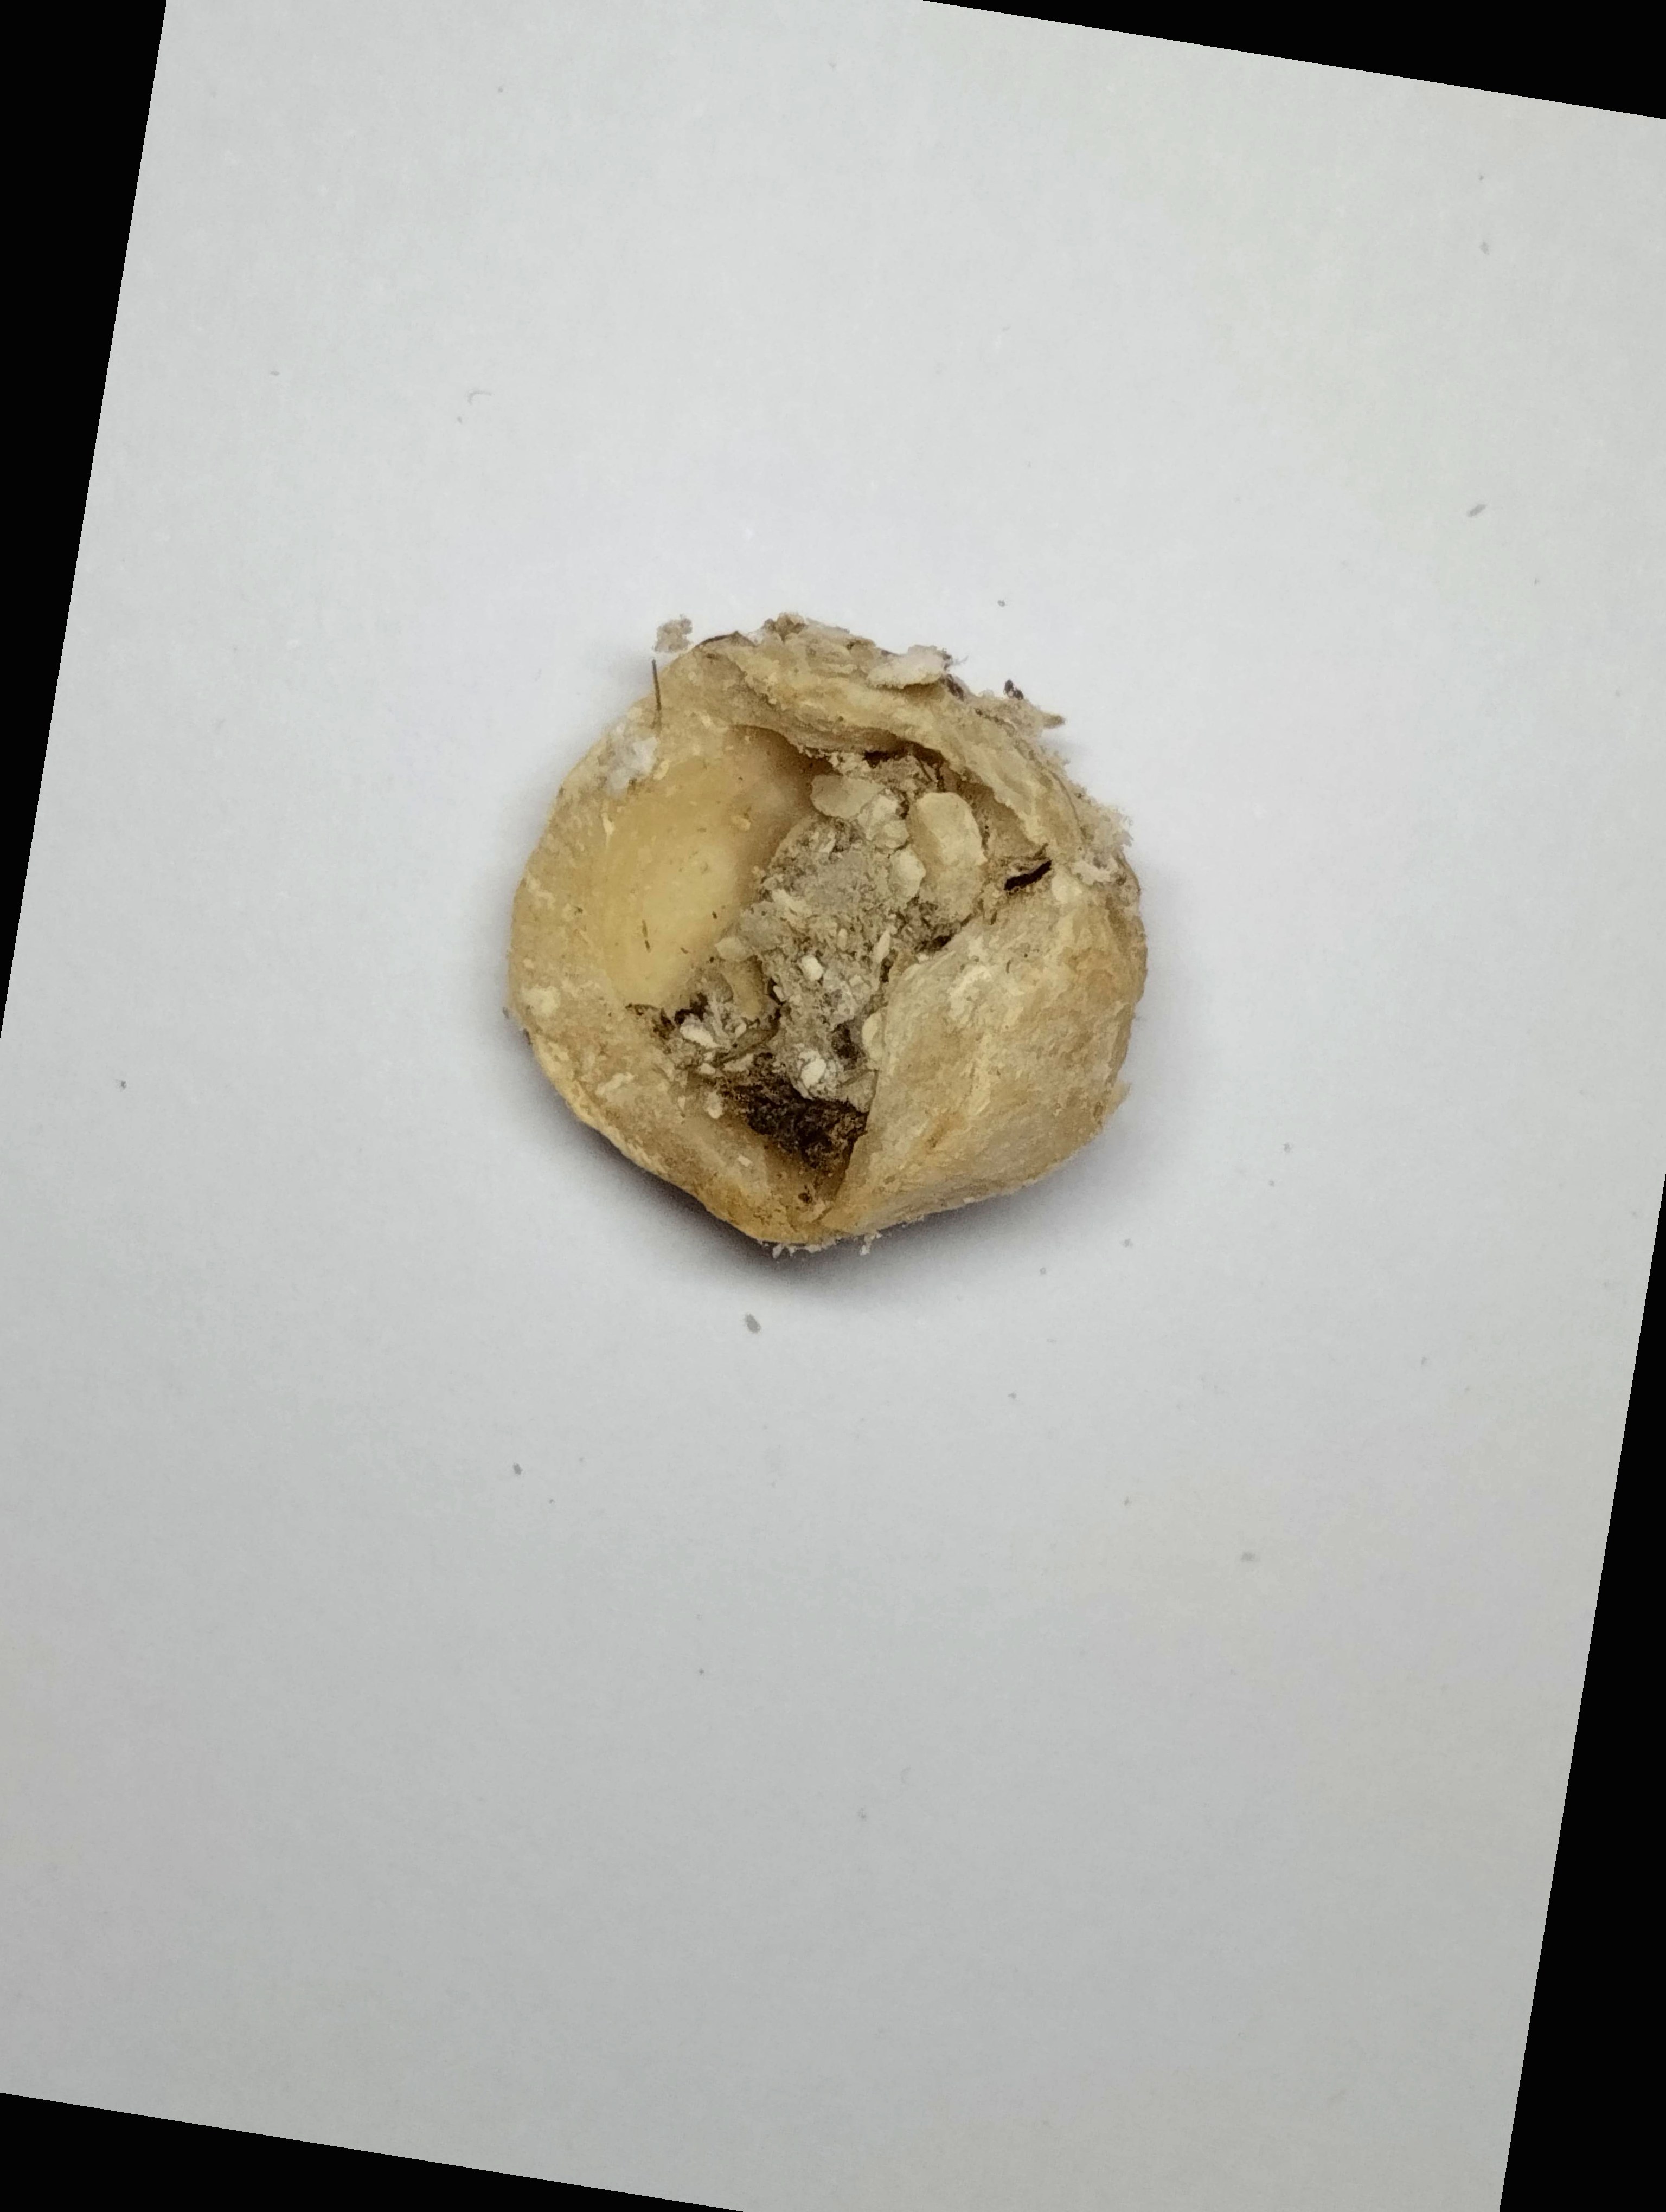
Label: rusak (damaged seed)